Šoldra
Also known as:
jv - Javanese: Šoldra
pl - Polish: Szołdra
Category: bread (bread)
Cuisine: Central European
Associated cuisines: Polish, German, Czech
Area: Silesia
Countries: Poland, Germany, Czech Republic
Region: Western Europe Eastern Europe

This dish is a bread with dough stuffed with various sausages, such as smoked meat sausage, white wine sausage, and ham/pork sausage.

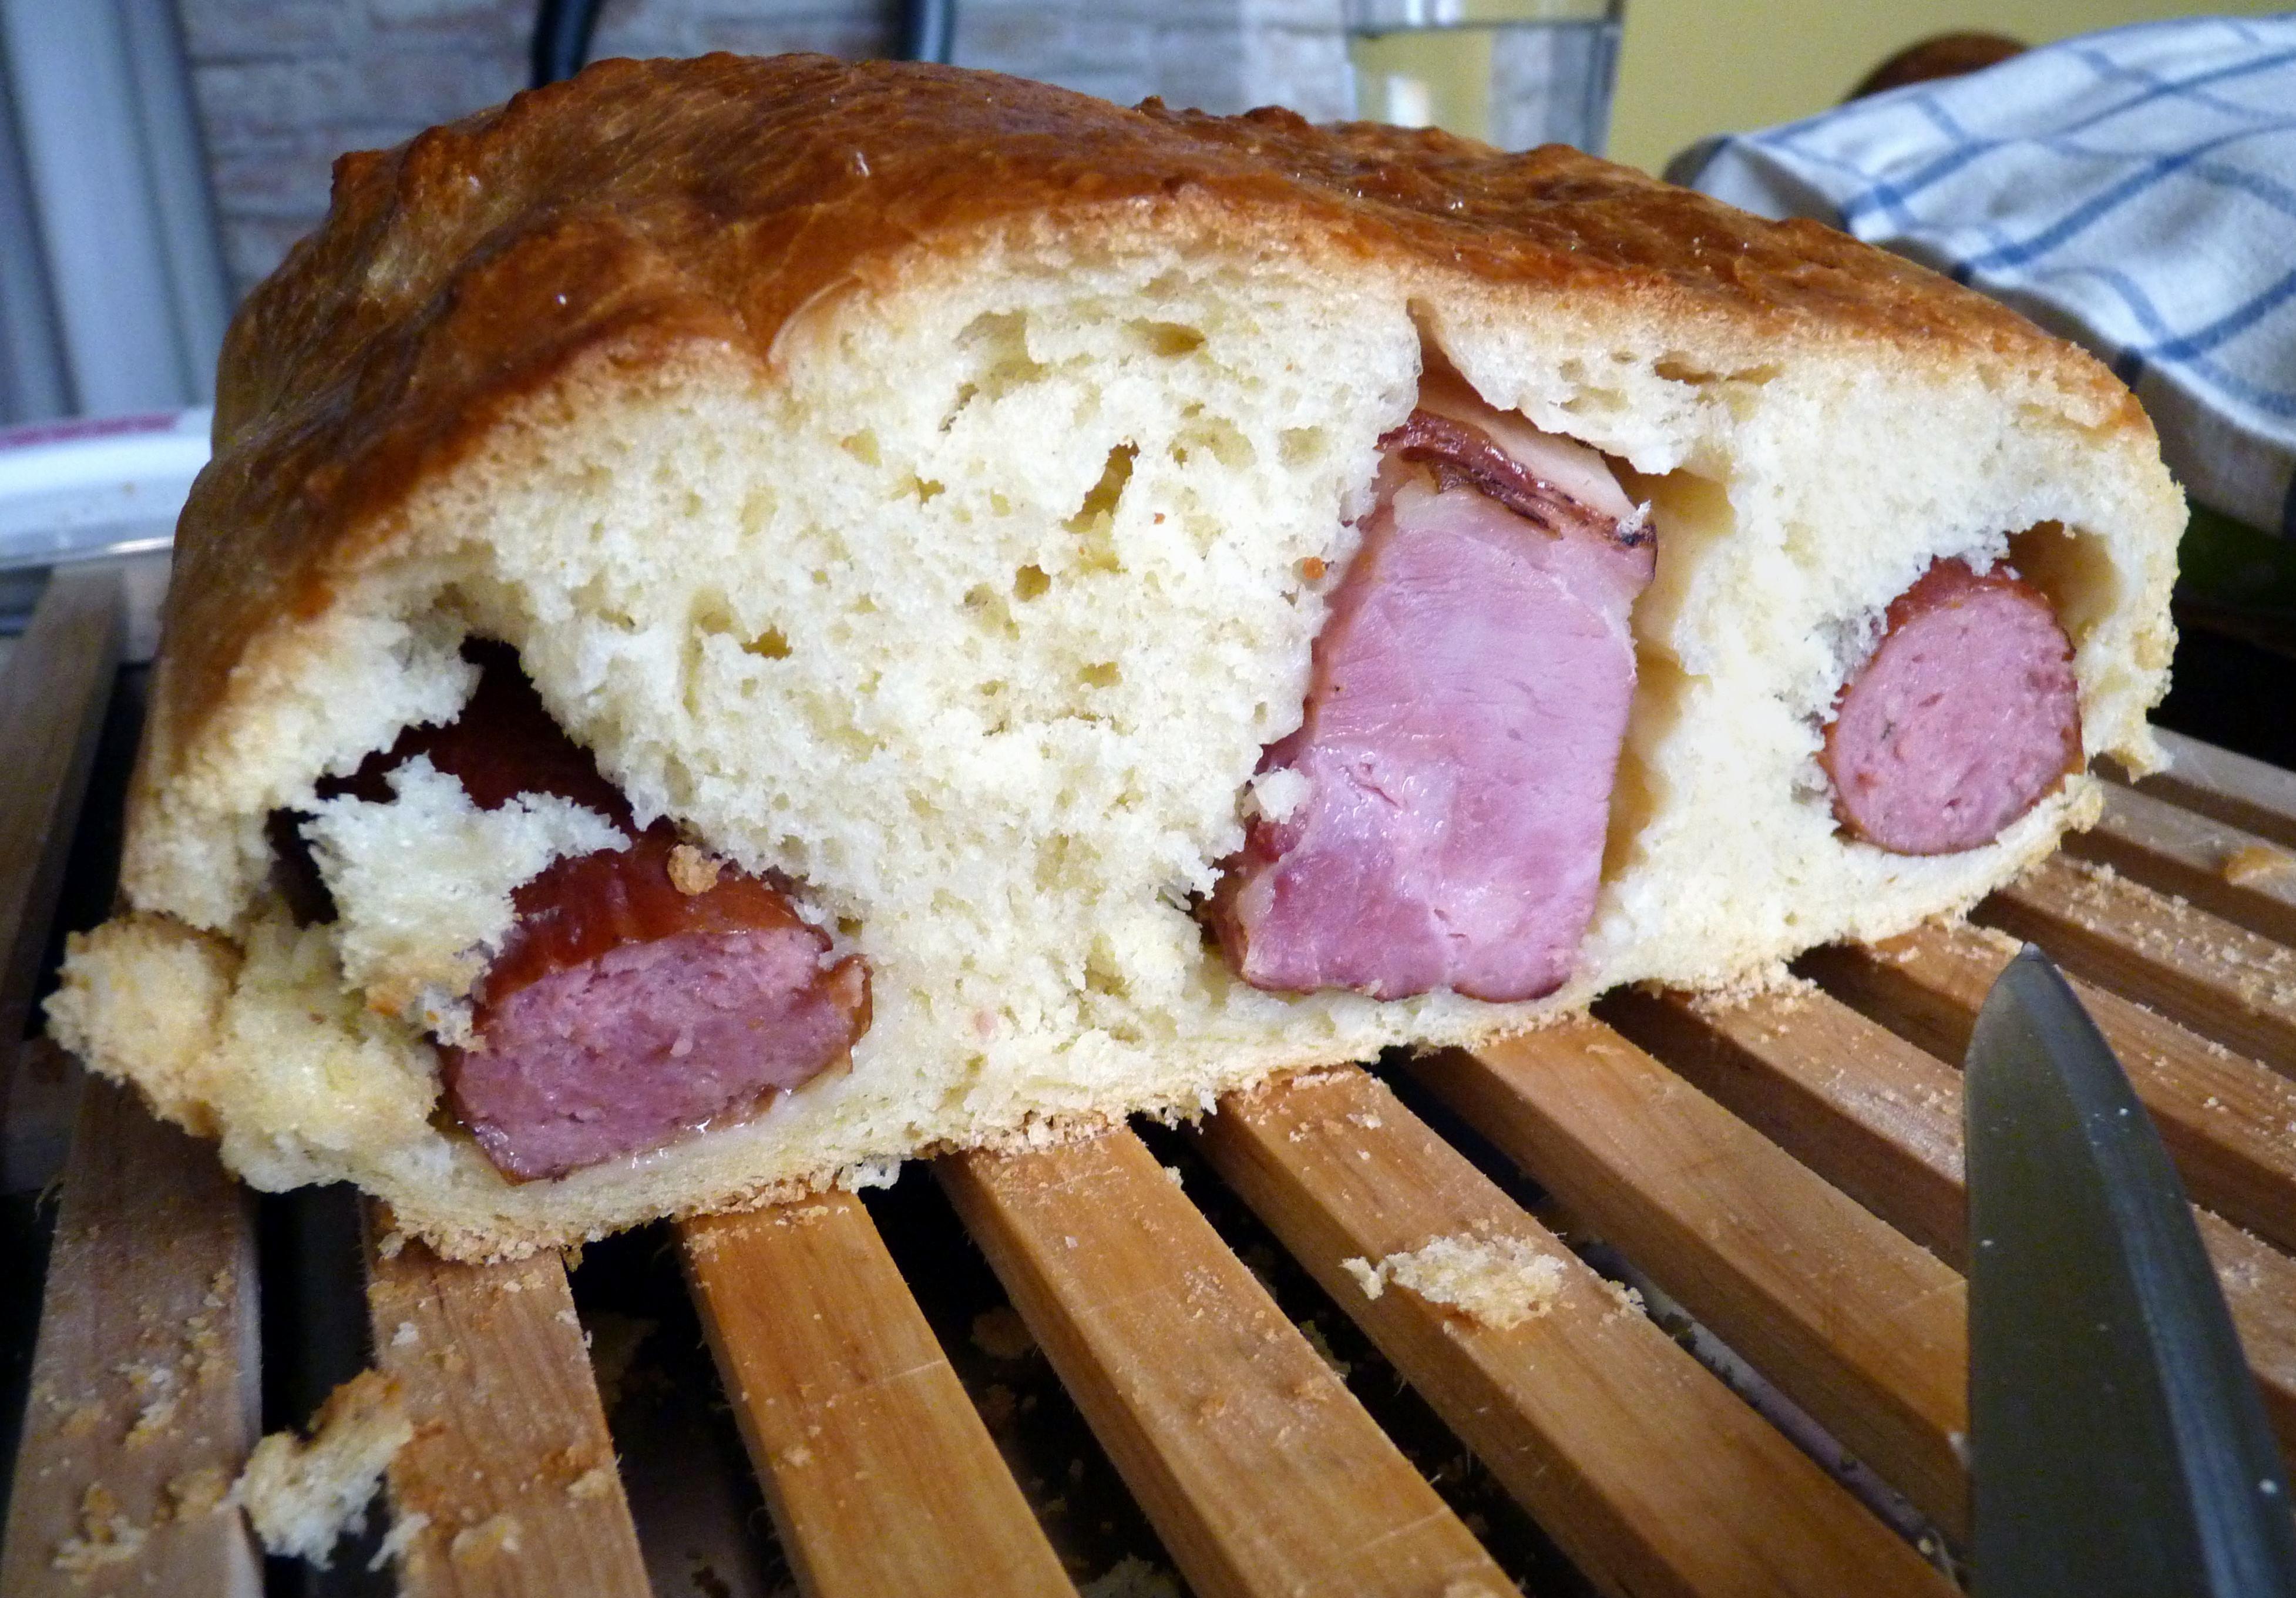
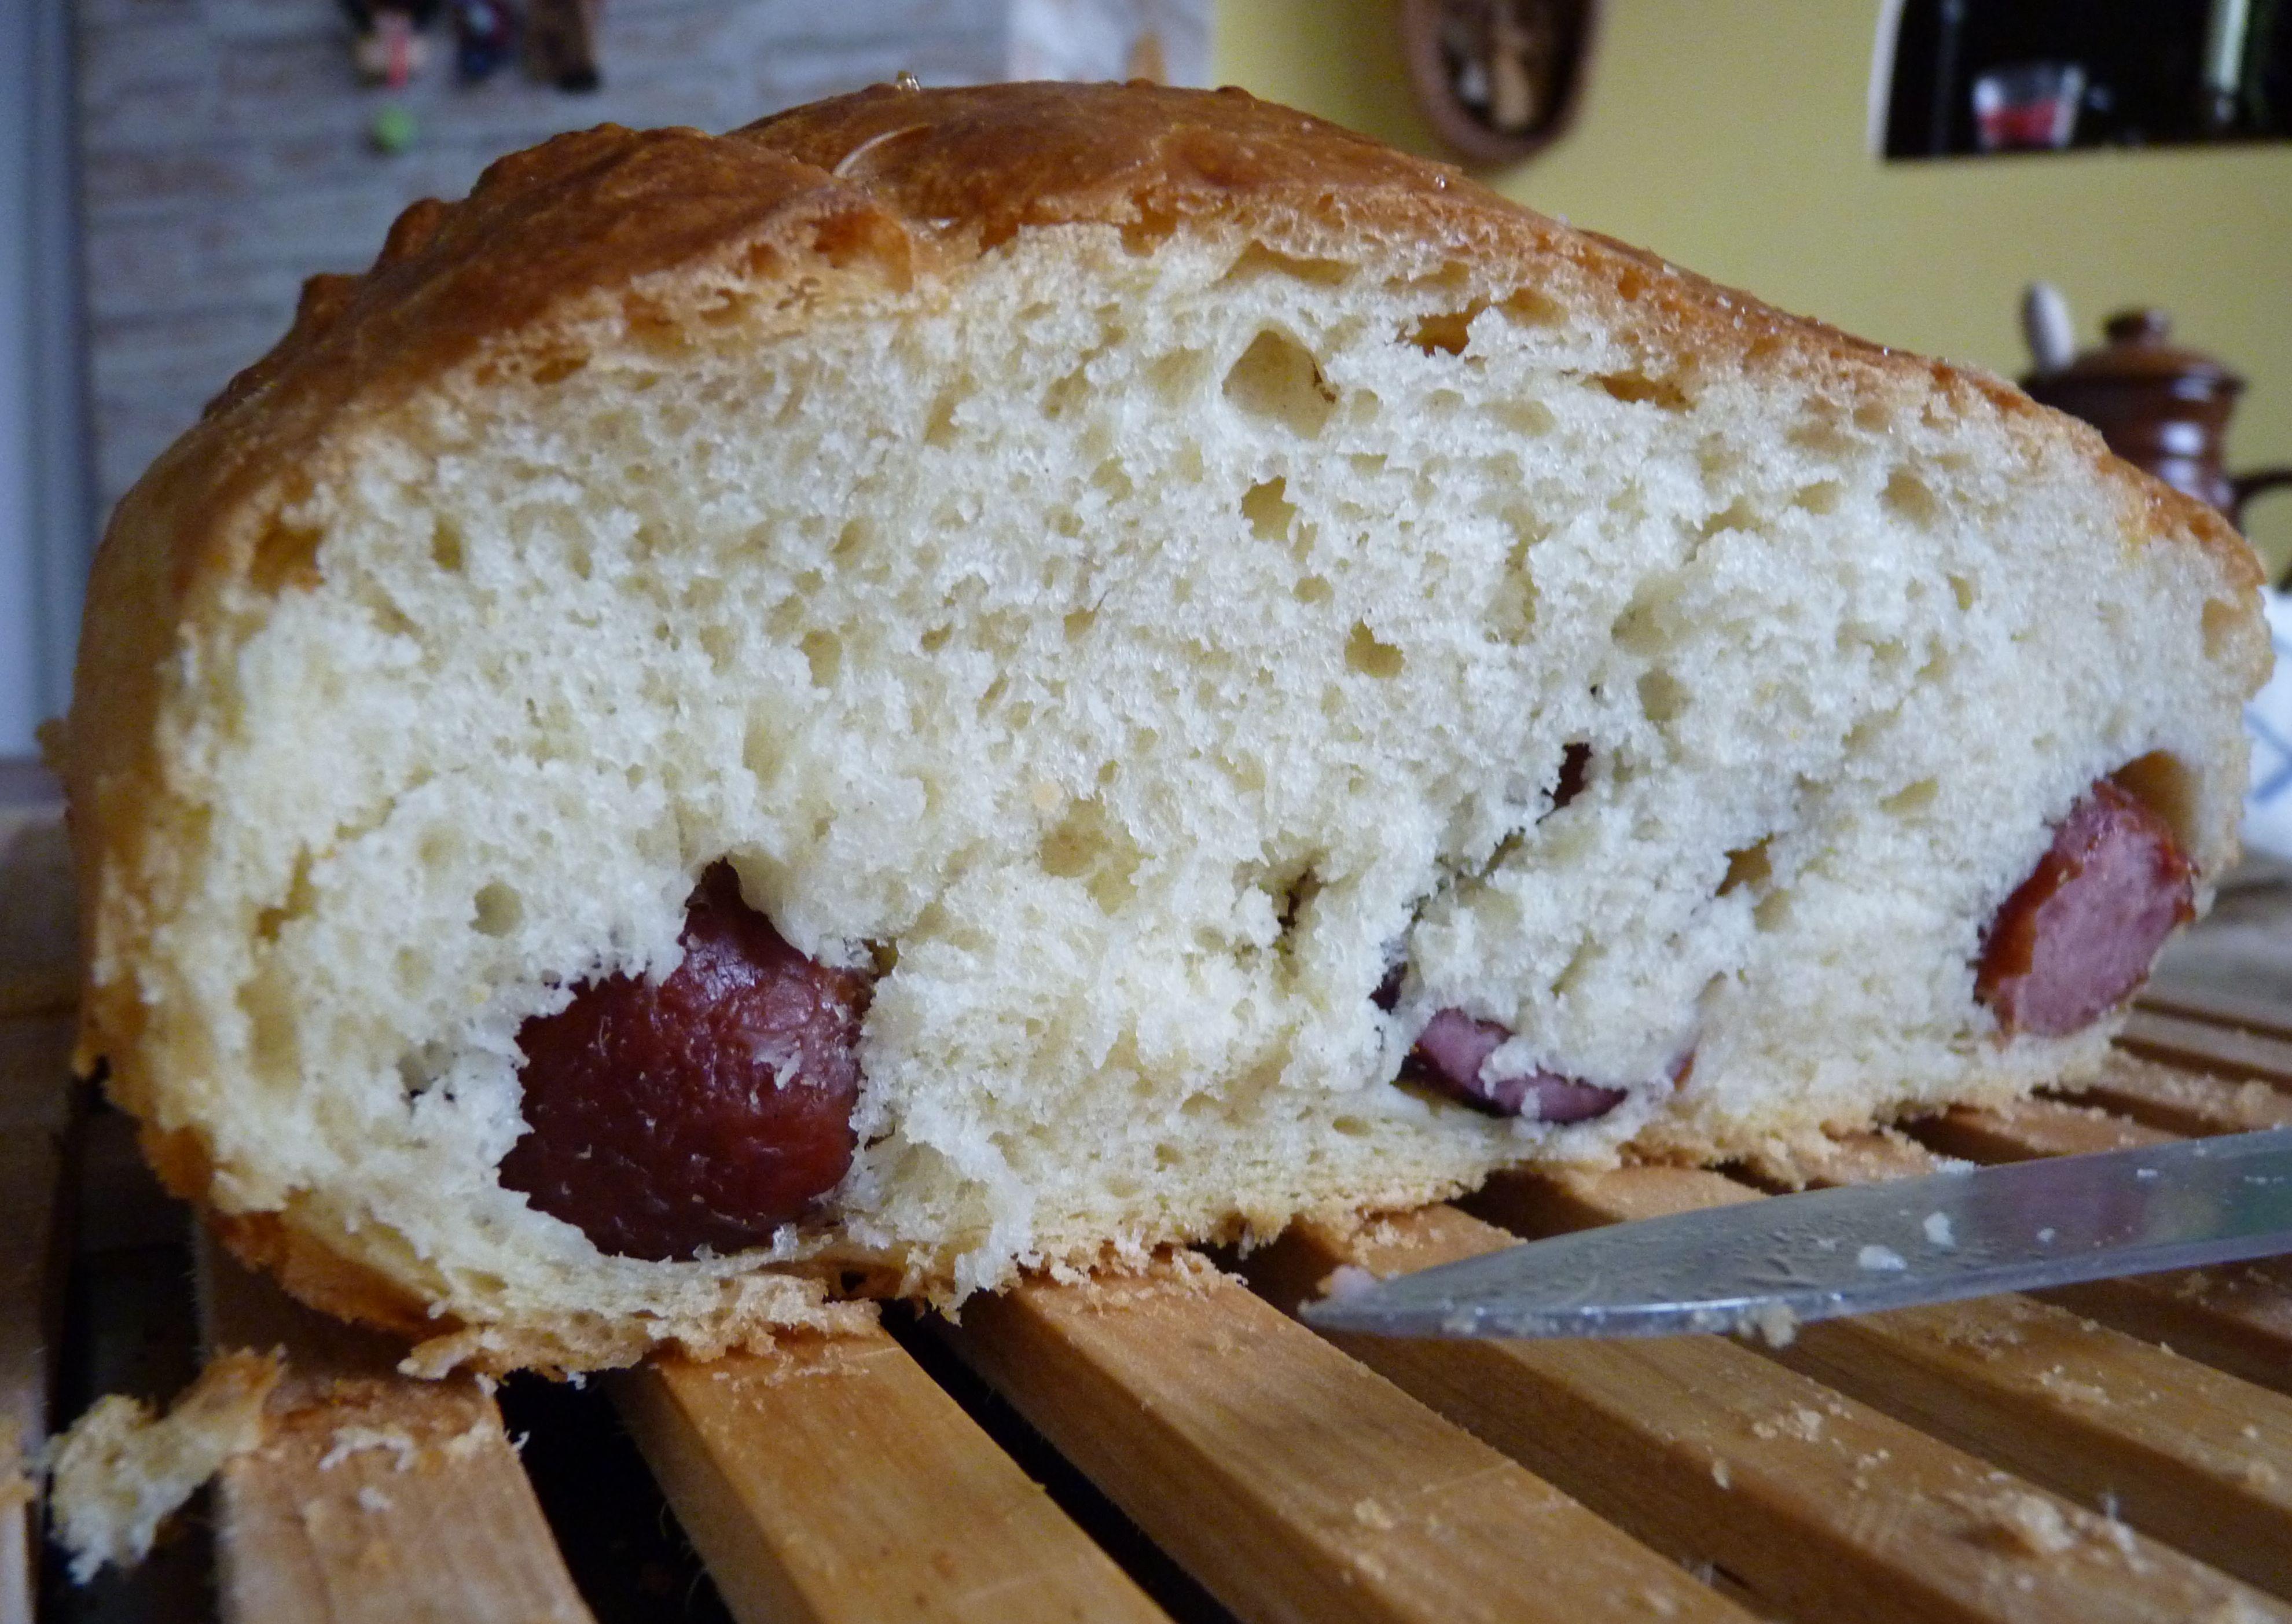